Ramada Jarvis

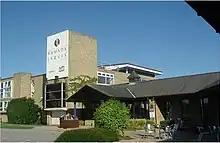
Ramada Jarvis hotel in Wetherby, West Yorkshire; this branch was put under the Mercure brand in 2011.

The business was founded by John Jarvis who floated it on the London Stock Exchange in 1996 when it was valued at about £495 million. The company was taken private in 2003 in a management buyout for £159 million.